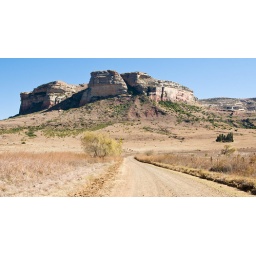
Sandstone rock formations, dirt road and cattle in the distance. Golden Gate area, Free State province, South Africa.